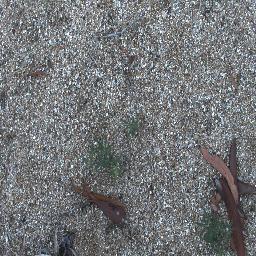
Label: negative